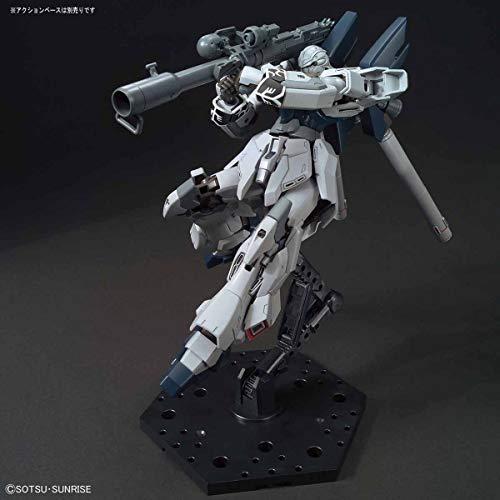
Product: Bandai Hobby HGUC 1/144 Sinanju Stein (Gundam Narrative) "Gundam UC" Model Kit
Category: Toys & Games | Hobbies | Models & Model Kits | Model Kits
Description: An abundance of weapons are included.
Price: $28.38
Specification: ProductDimensions:3.3x3.2x6.5inches|ItemWeight:1.1pounds|ShippingWeight:1.1pounds(Viewshippingratesandpolicies)|ASIN:B07FT613X6|Itemmodelnumber:BAS5055348|Manufacturerrecommendedage:13yearsandup